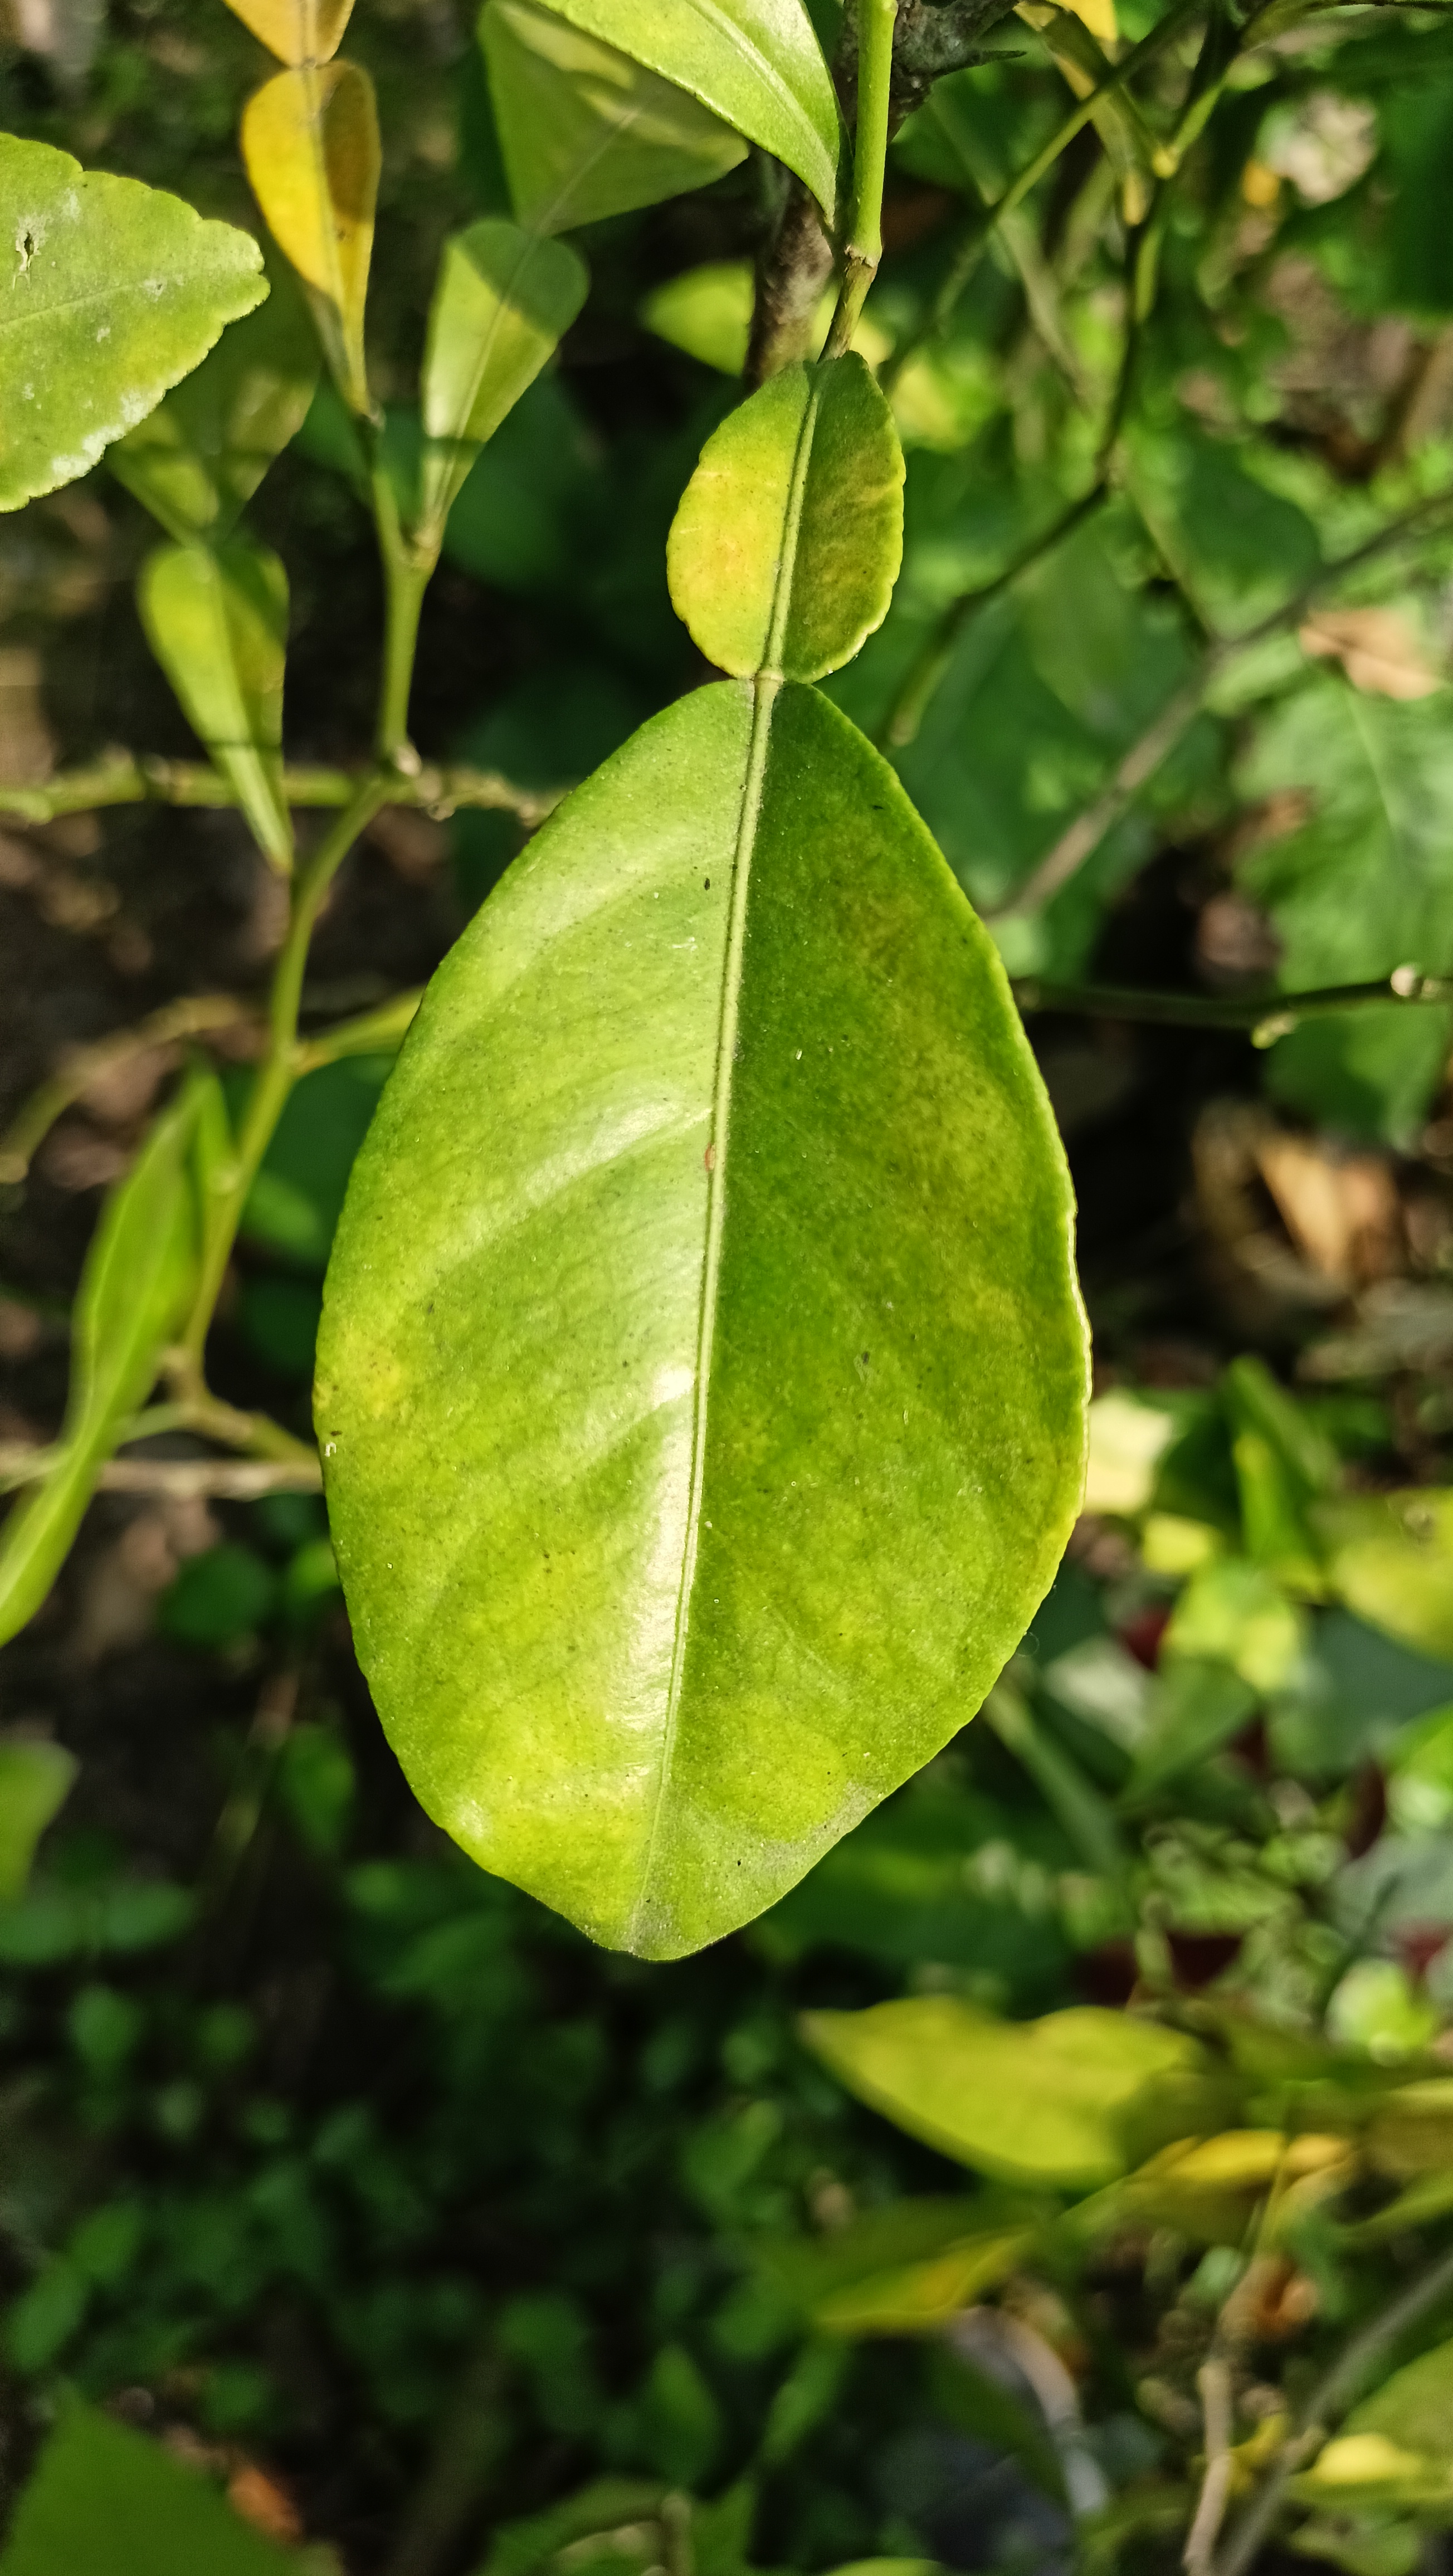
Mandarin leaf variety: Nagpuri